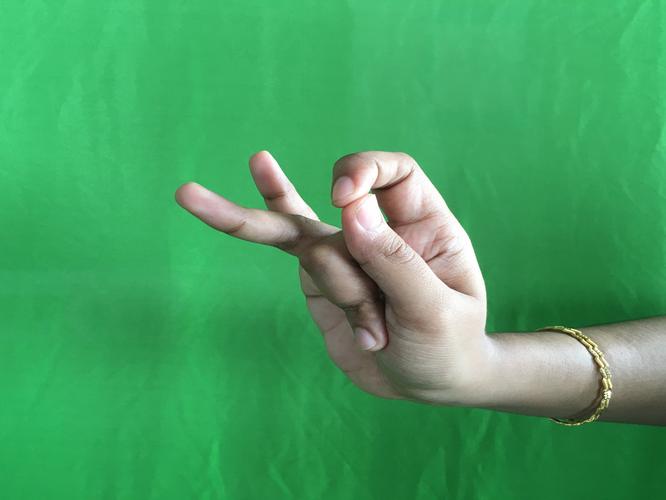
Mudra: Katakamukha_3
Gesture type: single_hand